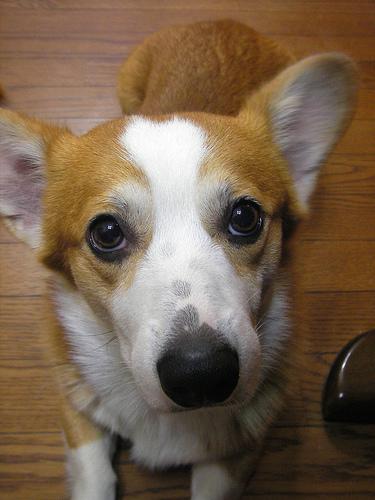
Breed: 205-n000029-Pembroke